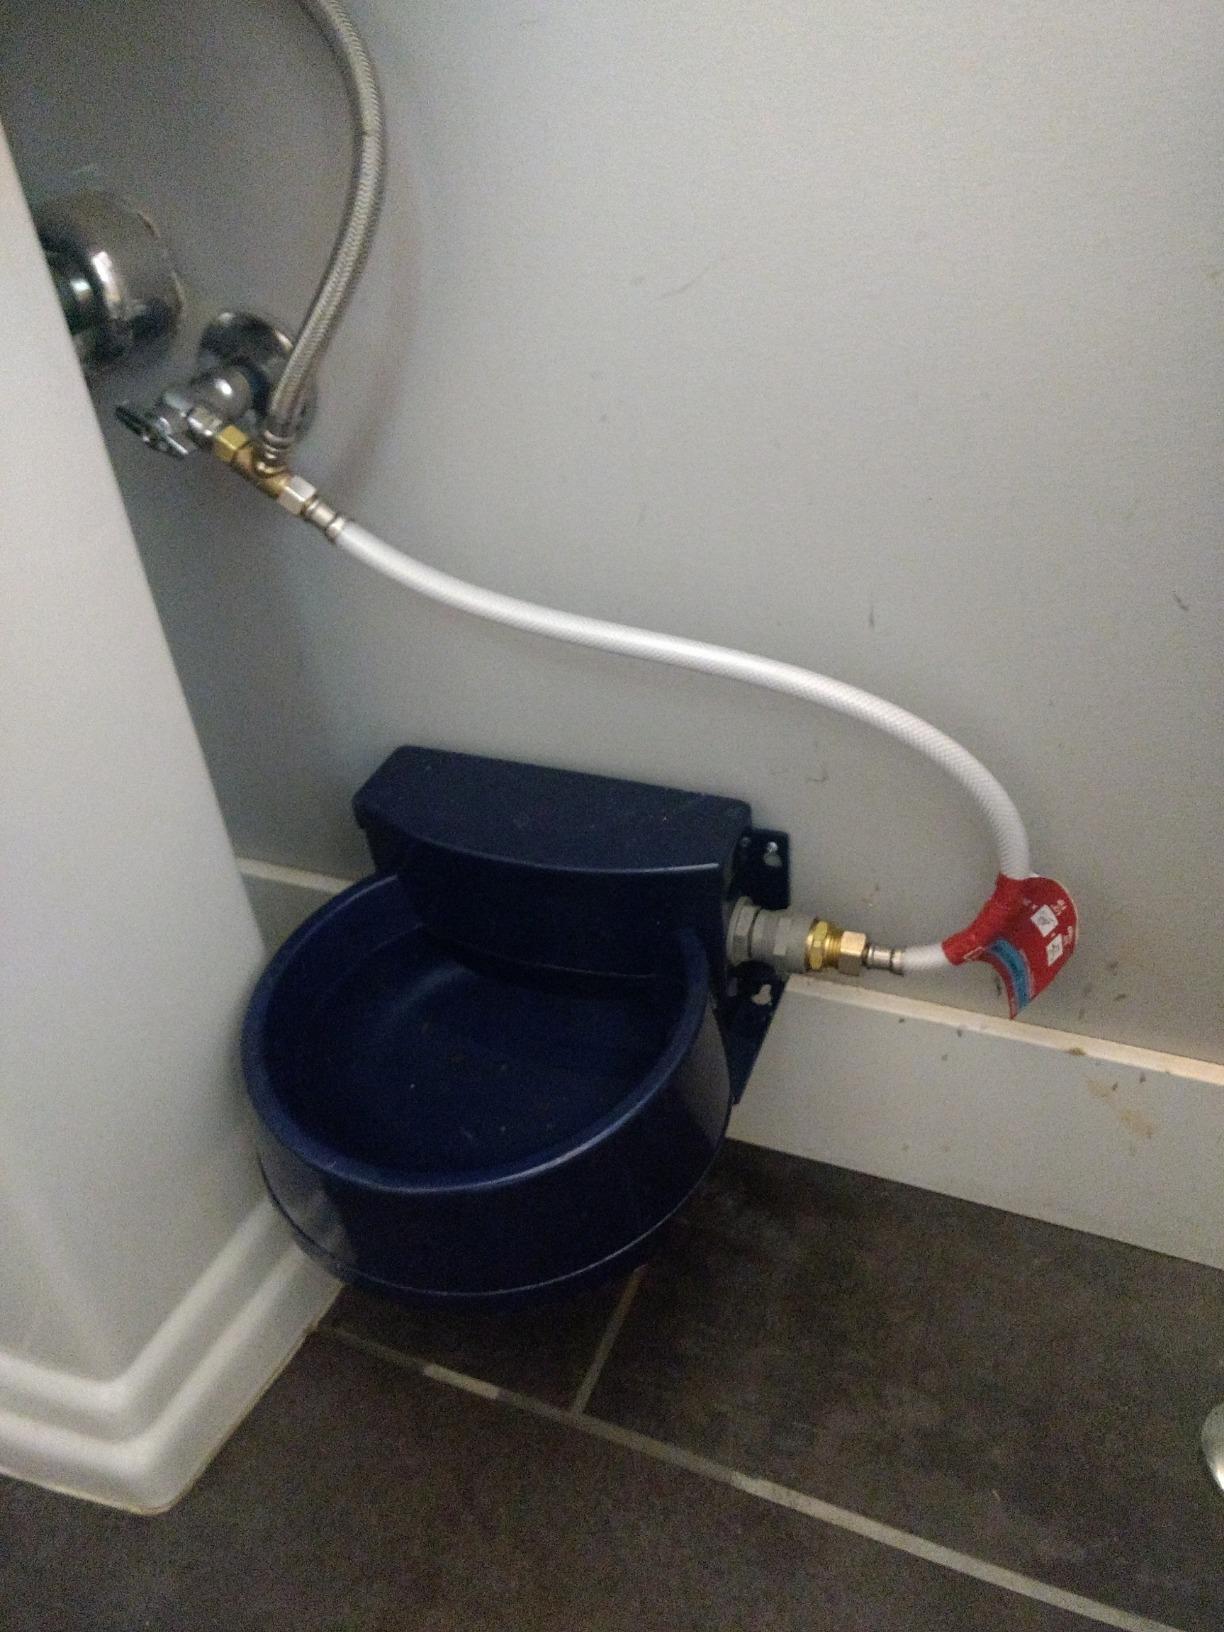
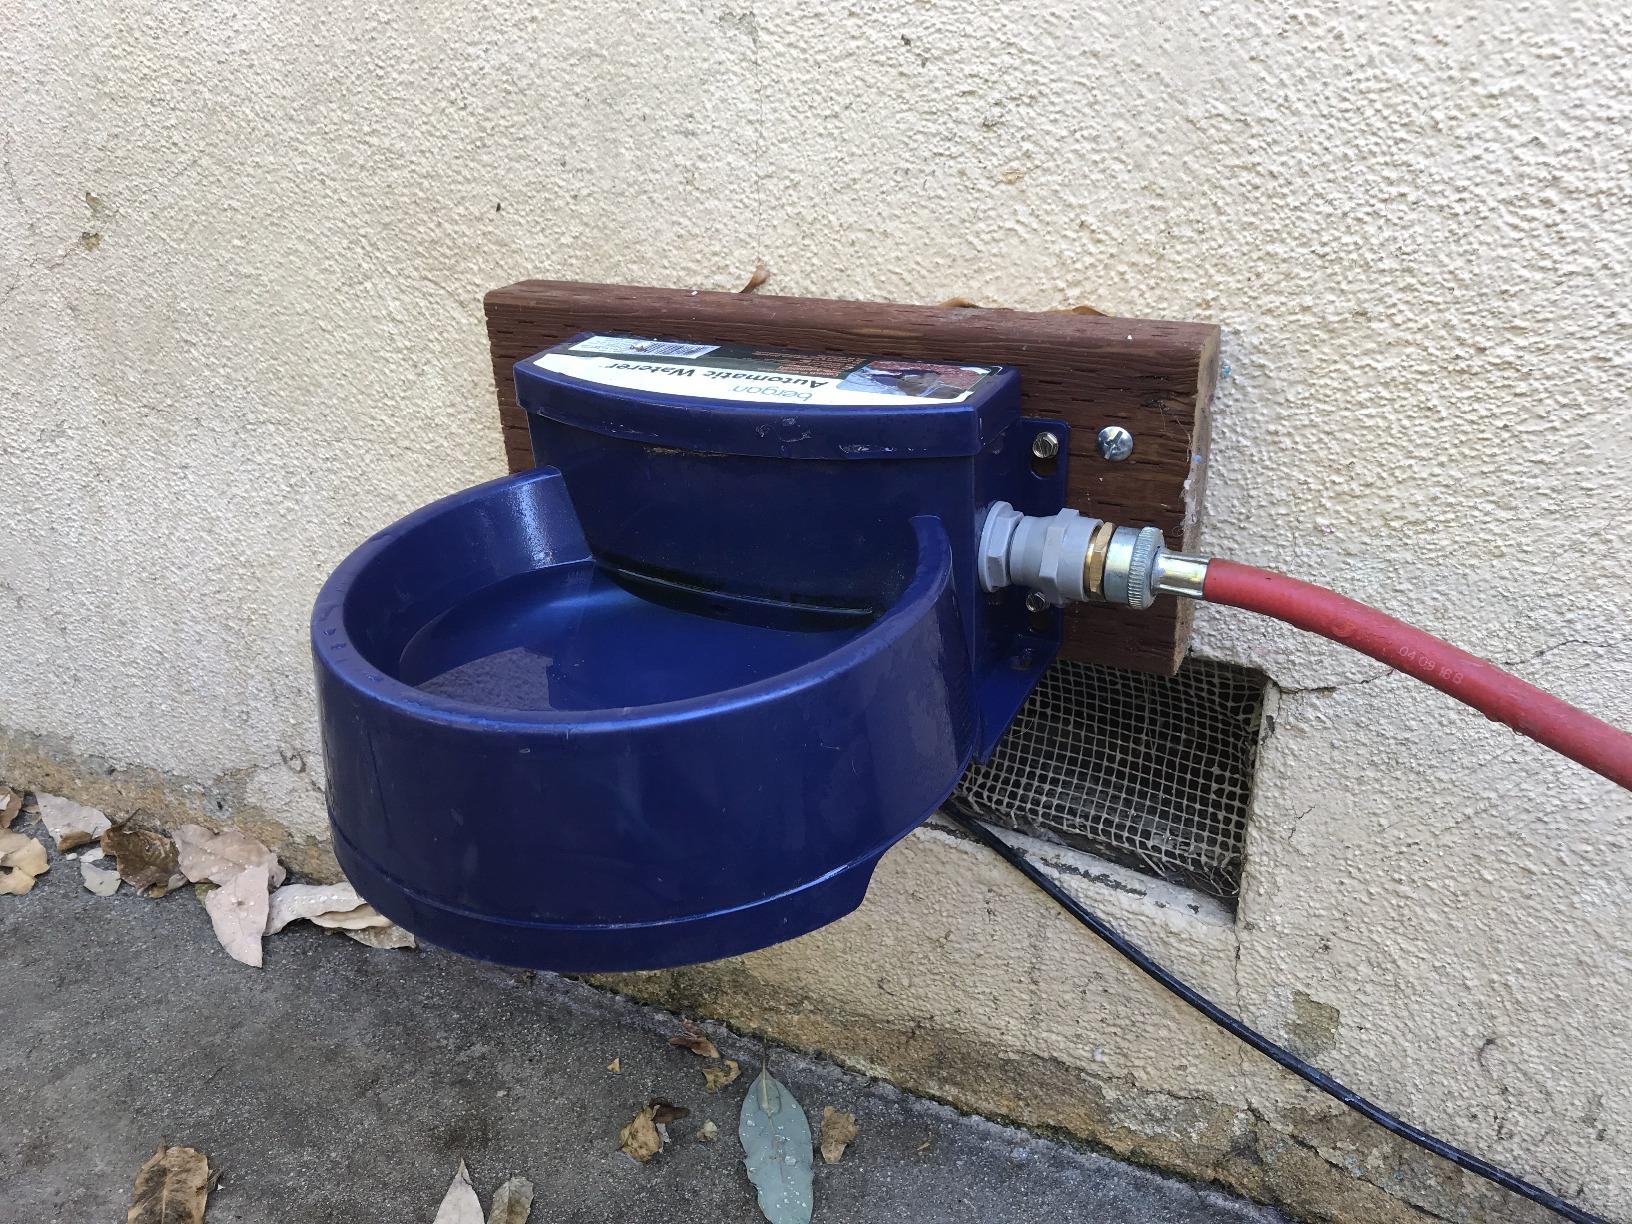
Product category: items_bowl
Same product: yes